1979 Australian Championship of Makes

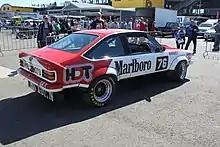
Holden Torana was the dominant car in the series, winning all three rounds and the championship. Image from 2012.

Holden Torana and Toyota Celica both achieved maximum points, each winning its class at each of the three rounds. The title was awarded to the former on the grounds that it also featured in the minor placings.